Haus des Meeres

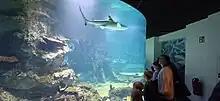
Fish tank in Haus des Meeres in Vienna, Austria

In 2007 the Haus des Meeres installed its largest, tank for sharks. On 7 May the aquarium moved six adult blacktip reef sharks, properly sedated, to the new tank. All sharks quietly died in a few hours after awakening. Autopsy revealed fatal internal bleeding which was blamed on stress (after the accident other zoos confirmed that blacktip sharks are, indeed, prone to stress injury). The four replacement sharks of the same species that were delivered next month survived without lasting effects. The gravel lining the bottom of the tank was recycled from World War Two concrete which was torn down during the expansion. It is visible on the 55 euro cent commemorative stamp "50 Jahre "Haus des Meeres"" issued by the Austrian Post in 2007.